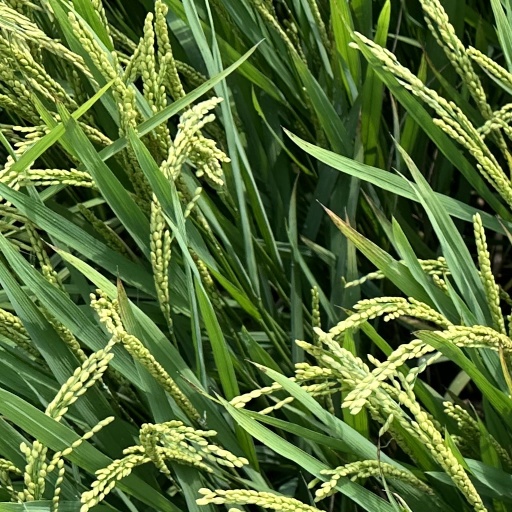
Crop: rice